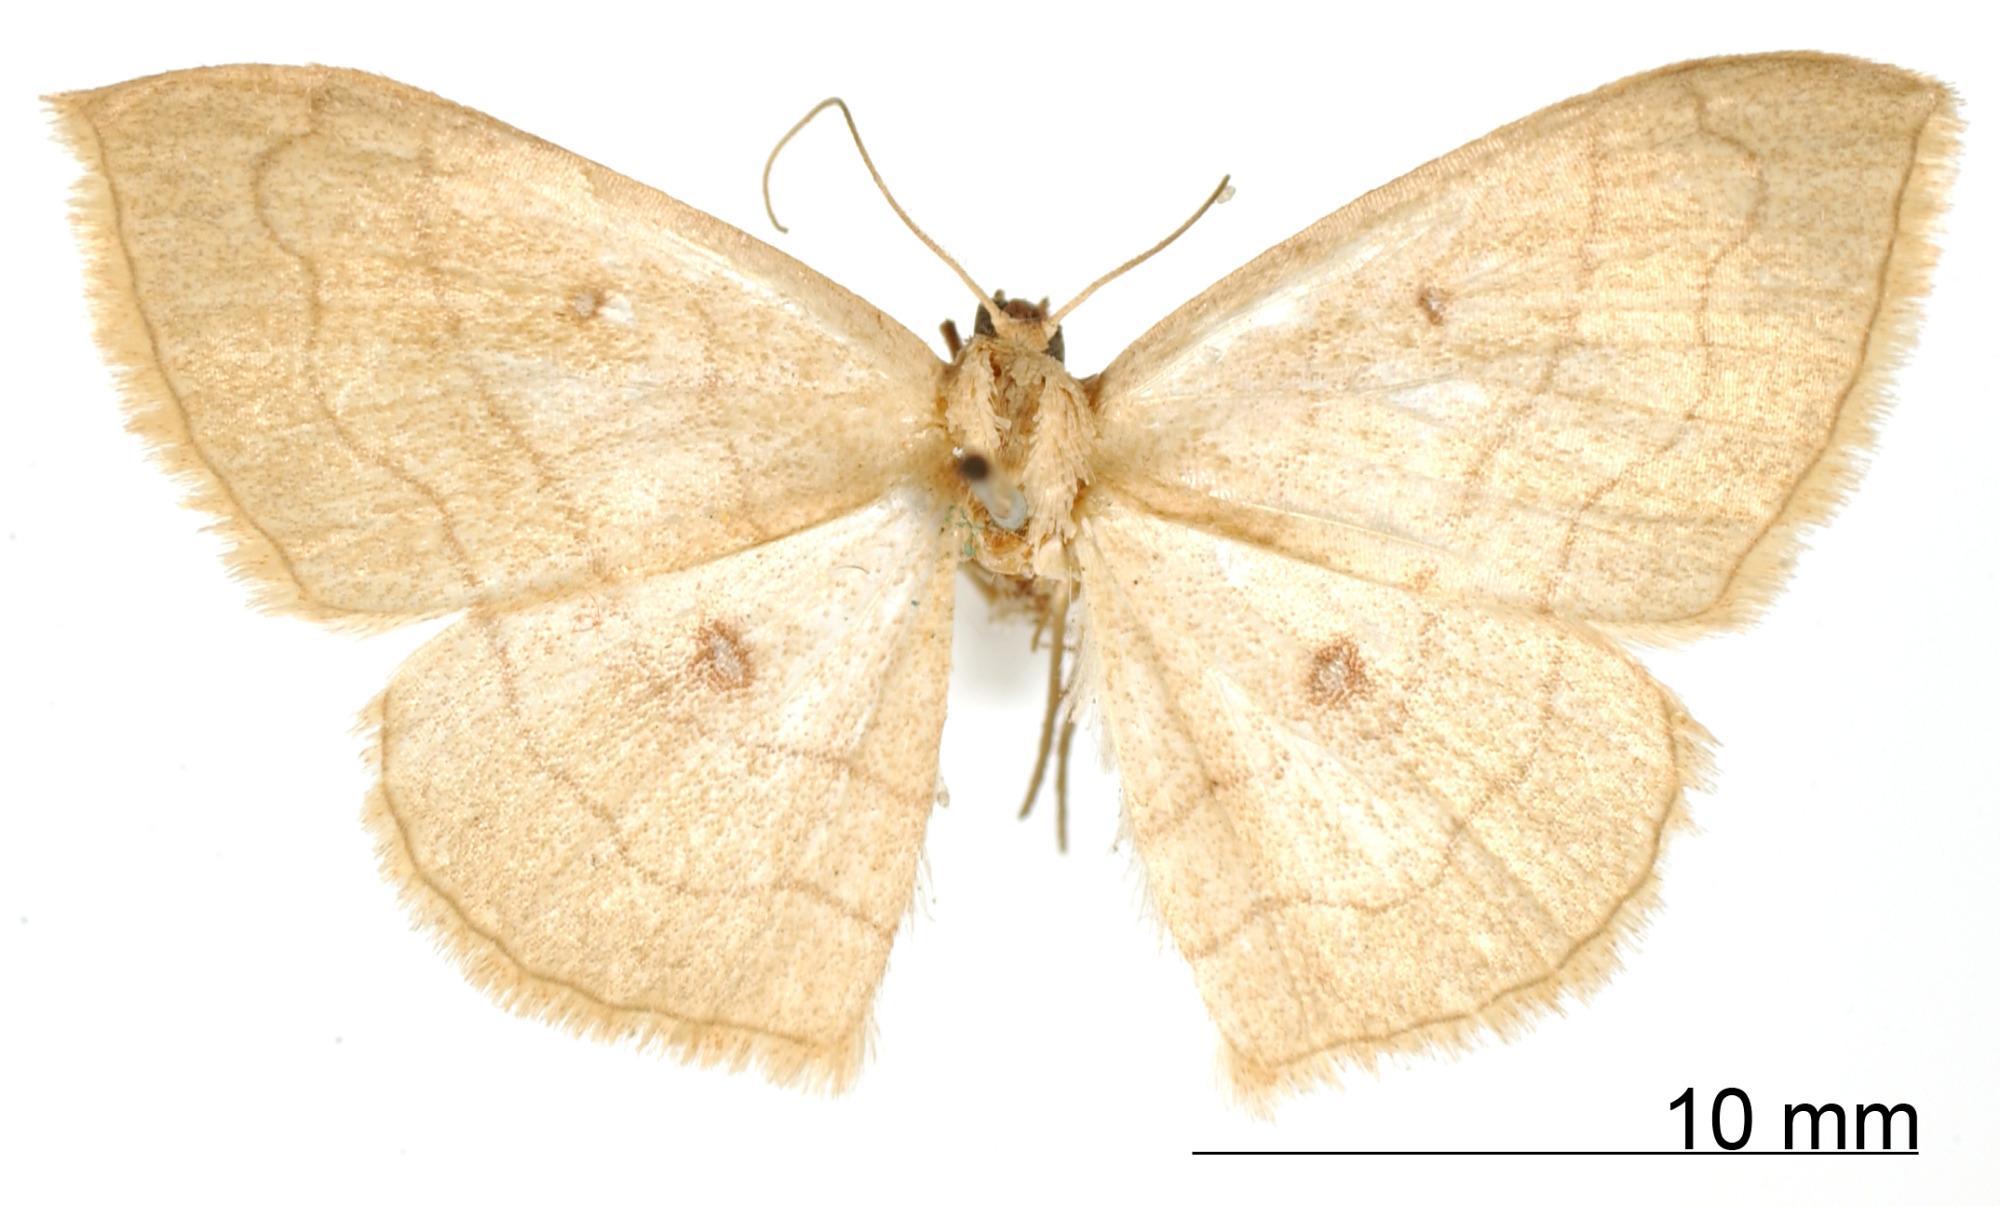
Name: Cnemodes rubripuncta
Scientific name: Cnemodes rubripuncta Dognin, 1902
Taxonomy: Animalia, Arthropoda, Insecta, Lepidoptera, Geometridae, Sterrhinae
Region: Girard
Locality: [Not Stated], Tucuman, Argentina
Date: [Not Stated]